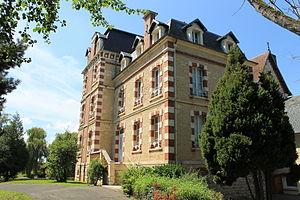
Château Saint-Pierre-Oursin (maison de convalescence) à Vimont (Calvados)
Vimont est une commune française du département du Calvados et de la région Normandie, peuplée de 746 habitants.